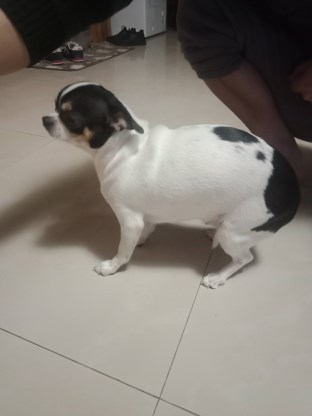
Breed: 420-n000124-Chihuahua